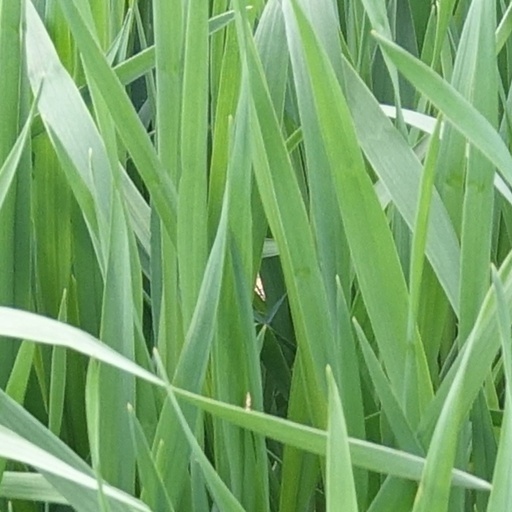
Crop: wheat